Great Wall Motor

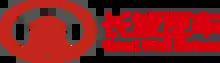
Older logo of GWM

Upon taking charge, Wei Jianjun started developing passenger cars, and taught himself automotive engineering with his team. By 1993, Great Wall produced several models based on existing designs, such as the Nissan Cedric (Y30) and Toyota Crown (S130), labeled CC1020 and CC1020S respectively. The company also developed variants like station wagons and pickups. Other early Great Wall models includes a BJ212-based crew cab pickup (also called CC1020S), a BJ212-based station wagon, the CC6490, a small sedan known as the Hawk CC6470 and a clone of the Rolls-Royce Silver Spur. However, new national regulations forced Great Wall to end passenger car (sedans) production by the end of 1994. Recognizing the potential of pickup trucks globally, Wei Jianjun developed a model based on the Toyota Hilux. In 1996, Great Wall launched the Great Wall Deer, priced competitively and was considered of good quality. The Deer's success made Great Wall the leading pickup producer in China. In October 1997, the first Great Wall pickup trucks were exported to the Middle East.